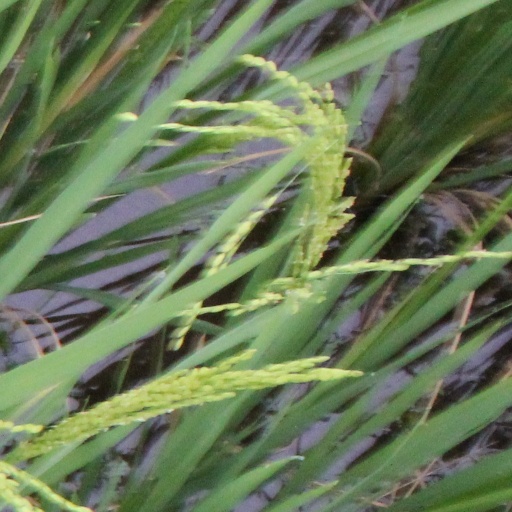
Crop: rice